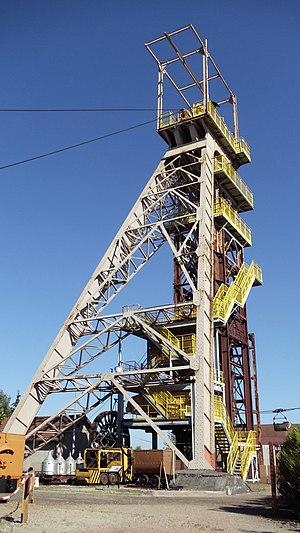
Le chevalement de la mine de fer d'Aumetz, dernier de ces mines en Lorraine.
Cette liste recense les 123 chevalements subsistants en France en 2020.
Une mine de fer est une exploitation industrielle d'un gisement de minerai de fer.
L’écomusée des mines de fer de Lorraine propose une immersion souterraine dans le cadre de vie et de travail des mineurs de fer lorrain de 1820 à nos jours.